Brutalism in Sheffield

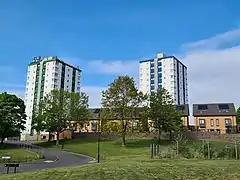
Queen Anne Court (left) and Queen Elizabeth Court in May 2020. Mid-2010s low-rise housing on the right is where the third tower once stood.

The Herdings complex, also known as Gleadless Valley (Herdings), is located on Raeburn Place adjacent to Herdings Park at the southern end of the "Gleadless Valley Redevelopment Area", which also included the Callow Mount and Gleadless Valley schemes. Construction of the Herdings towers commenced in 1958 and was completed in 1959. Construction was carried out by Tersons Ltd., who later became part of the British Insulated Callender's Cables company, on behalf of the Sheffield City Council.